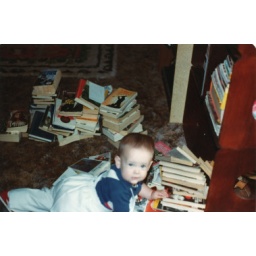
I was always sleeping in books, climbing on books or pretending to read books when I was a child